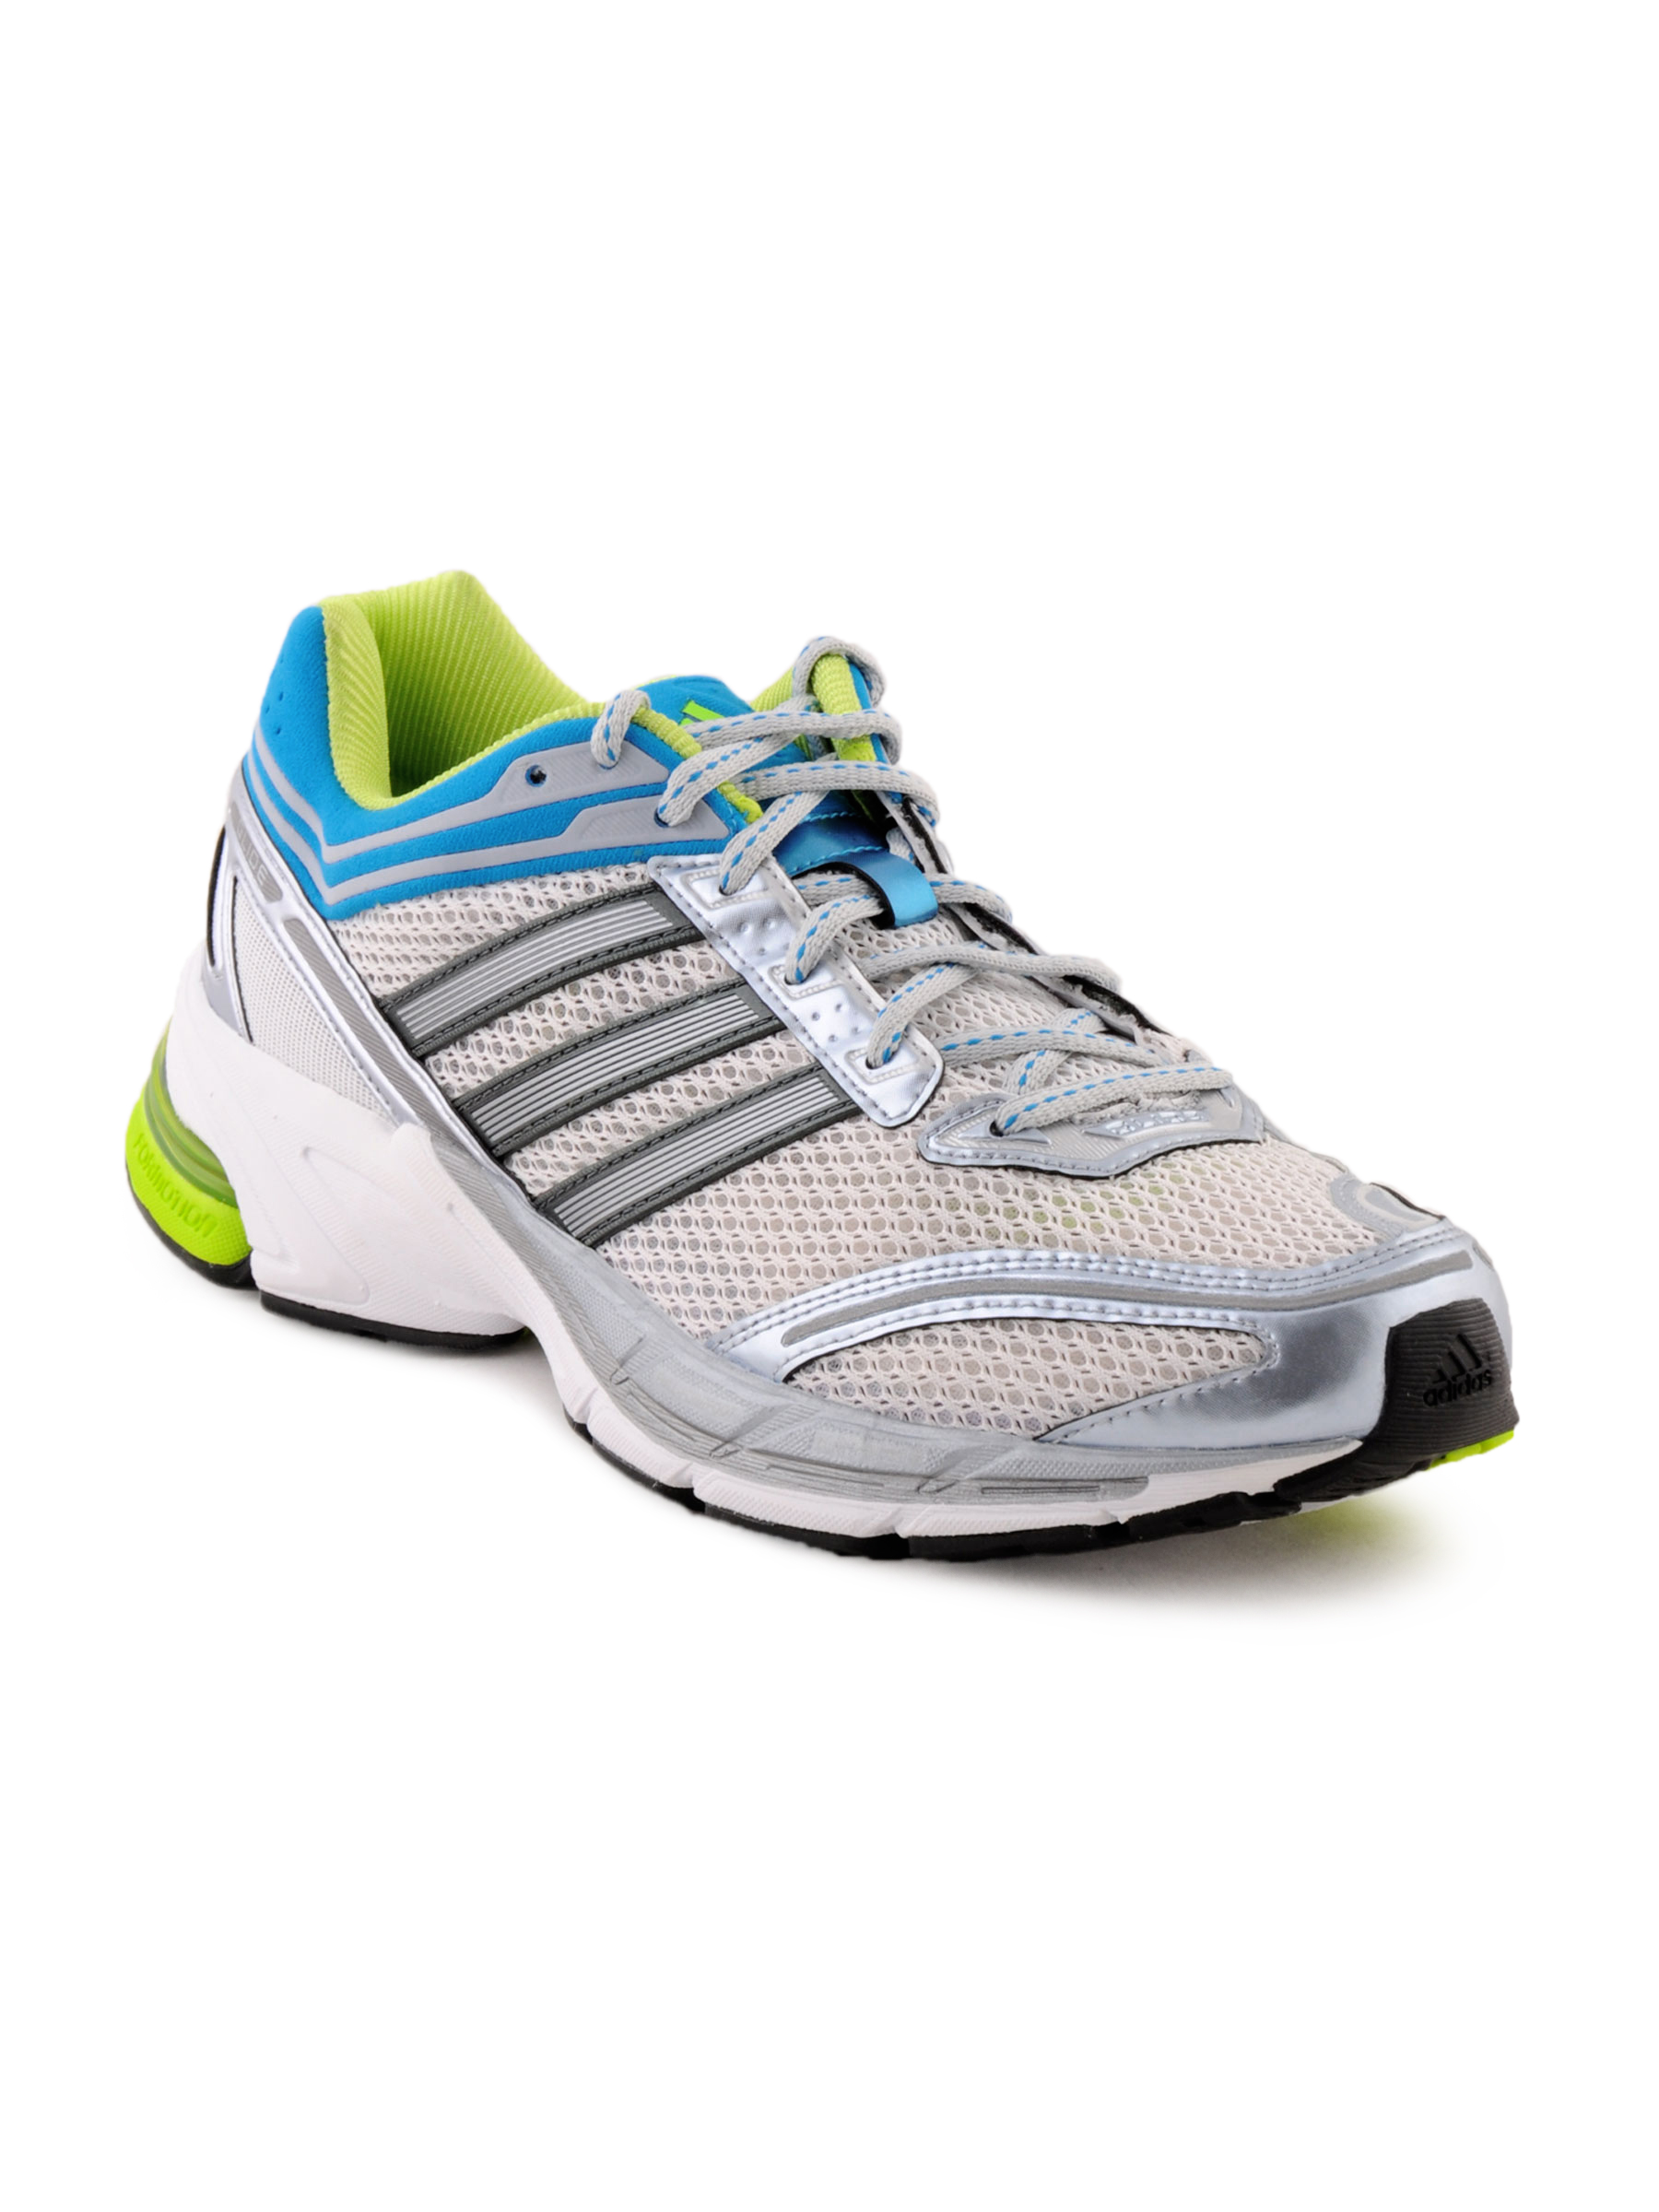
ADIDAS Men Snova Glide Grey Sports Shoes
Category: Footwear / Shoes / Sports Shoes
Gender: Men
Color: Grey
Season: Fall 2011
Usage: Sports